Arlberg Railway Tunnel

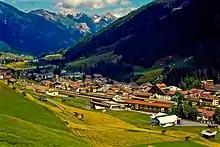
Old St. Anton railway station (1884 - 2001)

The origins of the Arlberg Railway Tunnel is closely associated with the Arlberg railway, of which construction commenced immediately after receiving authorisation to proceed on 16 May 1880. Built at a total cost of 35.5 million gulden, the line had been approved as a single-track railway throughout much of its length; however, the Arlberg tunnel was intentionally constructed with sufficient space to accommodate a double track arrangement from the onset, engineers having anticipated the need to handle higher volumes of traffic than a single line would be able to convey. A large proportion of the Arlberg Railway Tunnel, akin to much of the line's engineered features, comprised natural stone masonry in its construction, using materials such as limestone, gneiss, and mica schist.